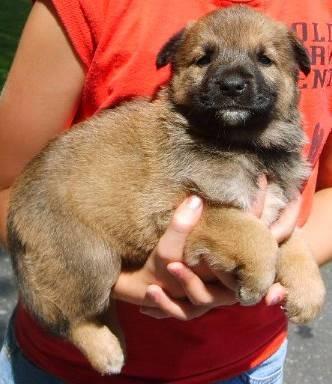
dog